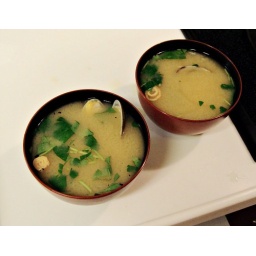
Serve in a bowl with croutons and some green herb for color.